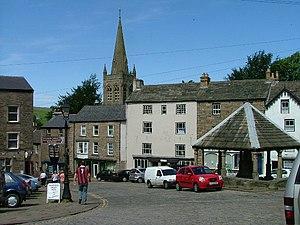
Alston est une petite ville de Cumbria, en Angleterre sur la Tyne. C'est l'une des villes les plus élevées du pays à 300 m d'altitude.